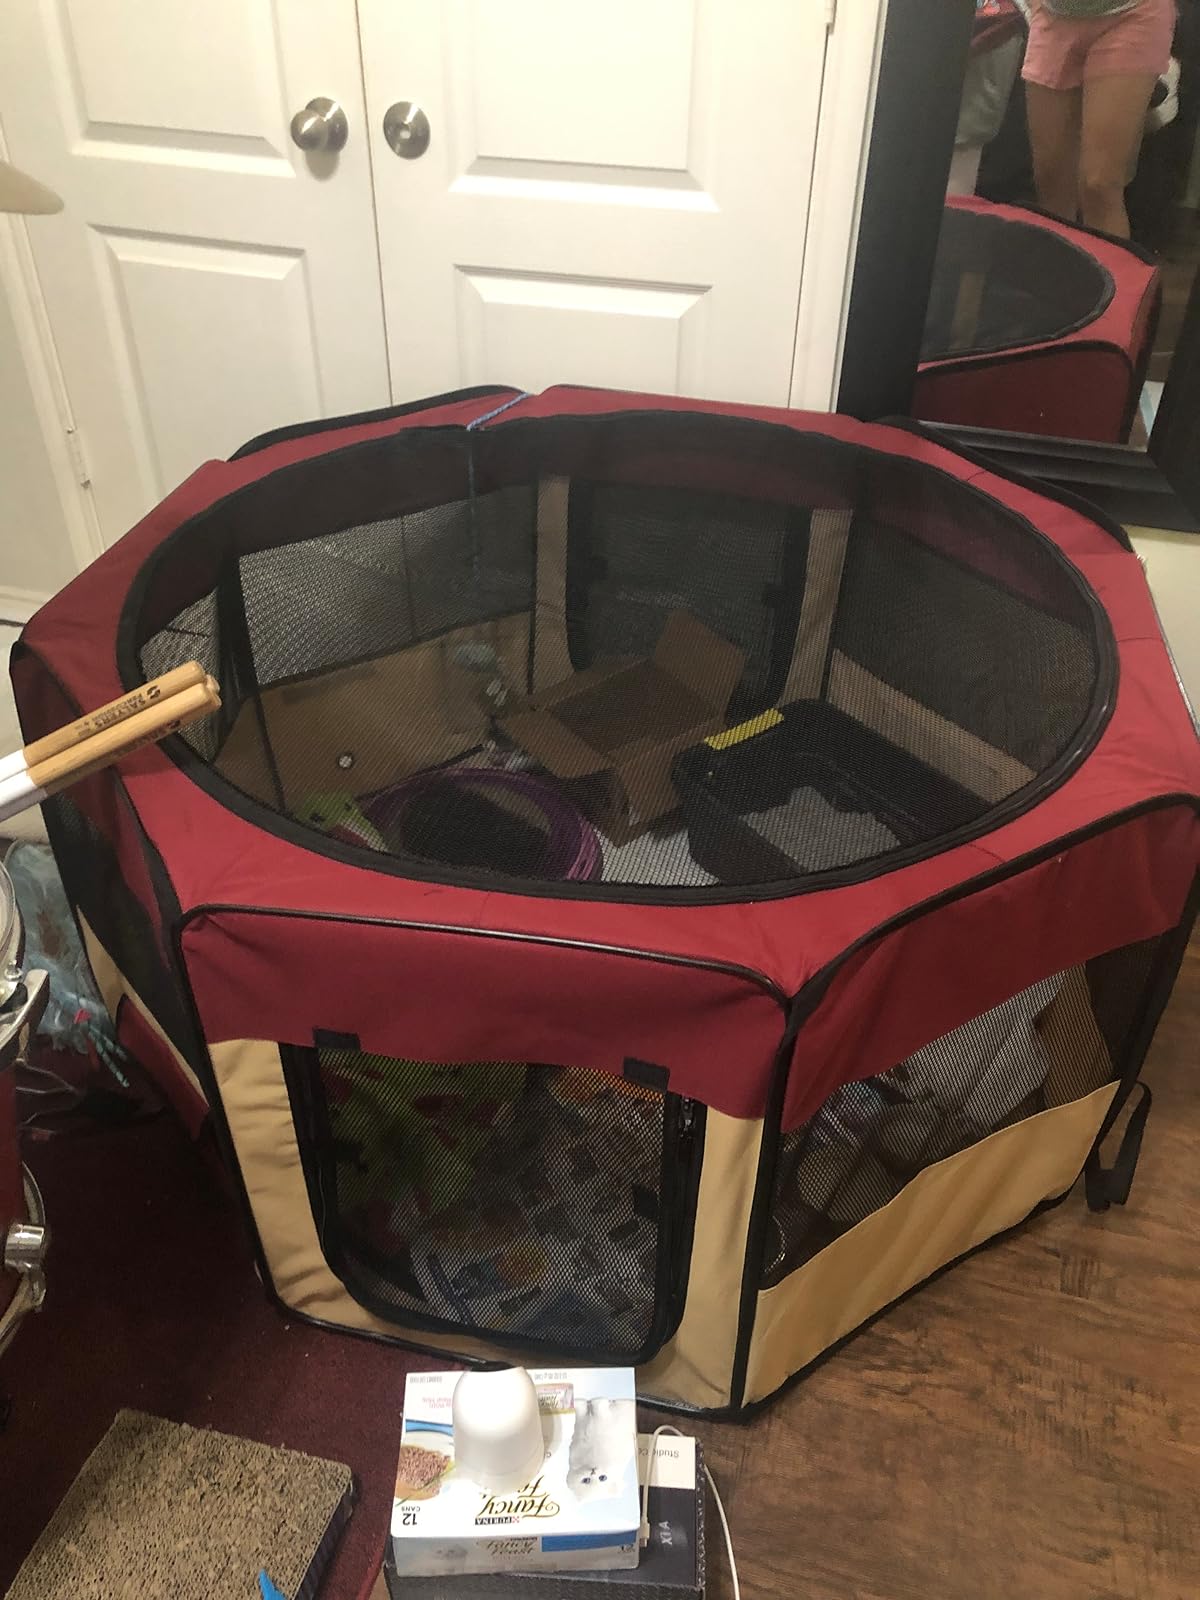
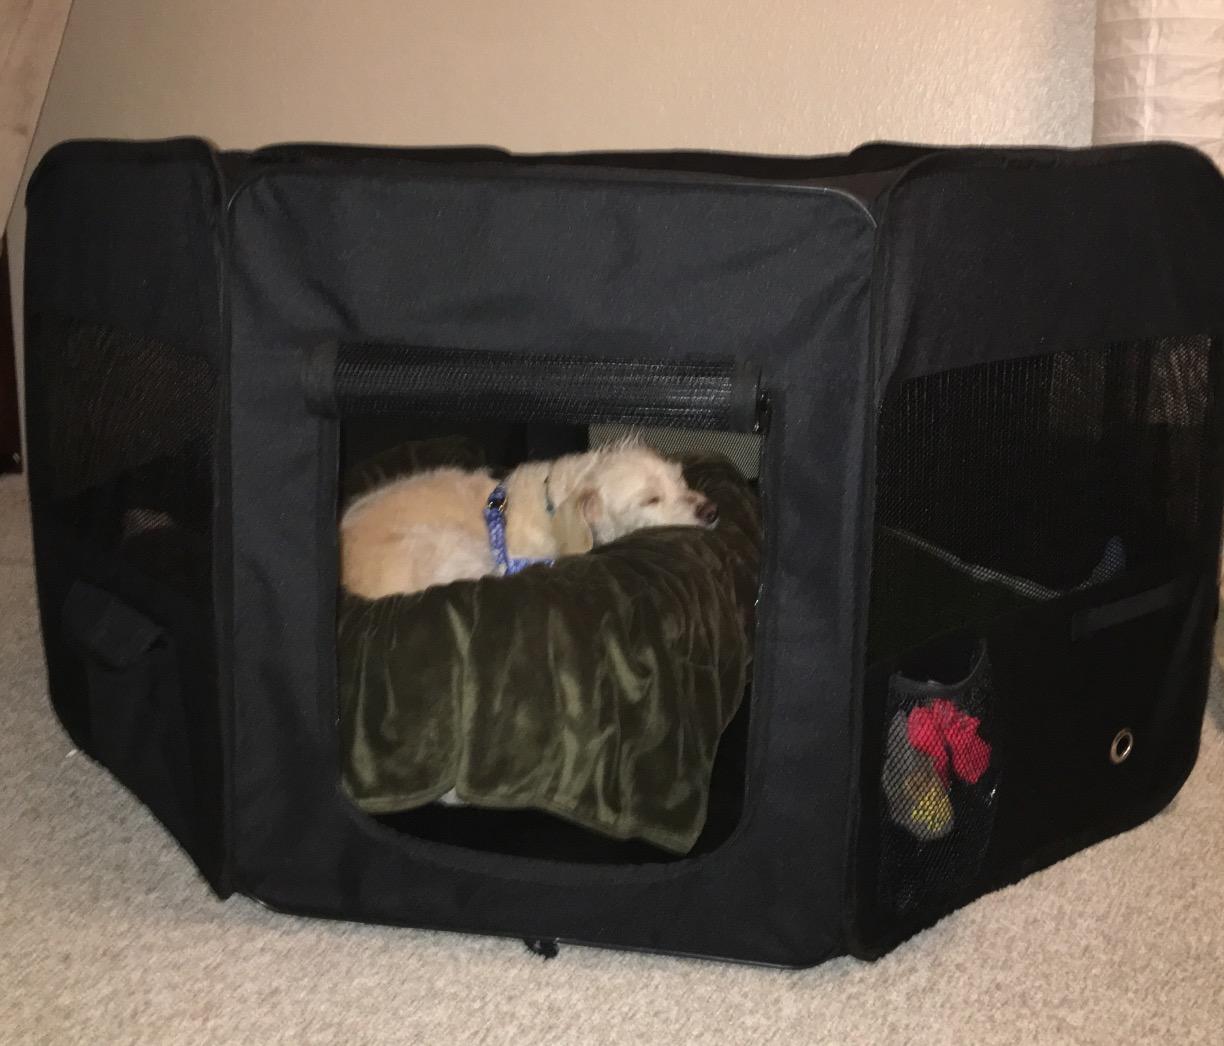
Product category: items_kennel
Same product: no